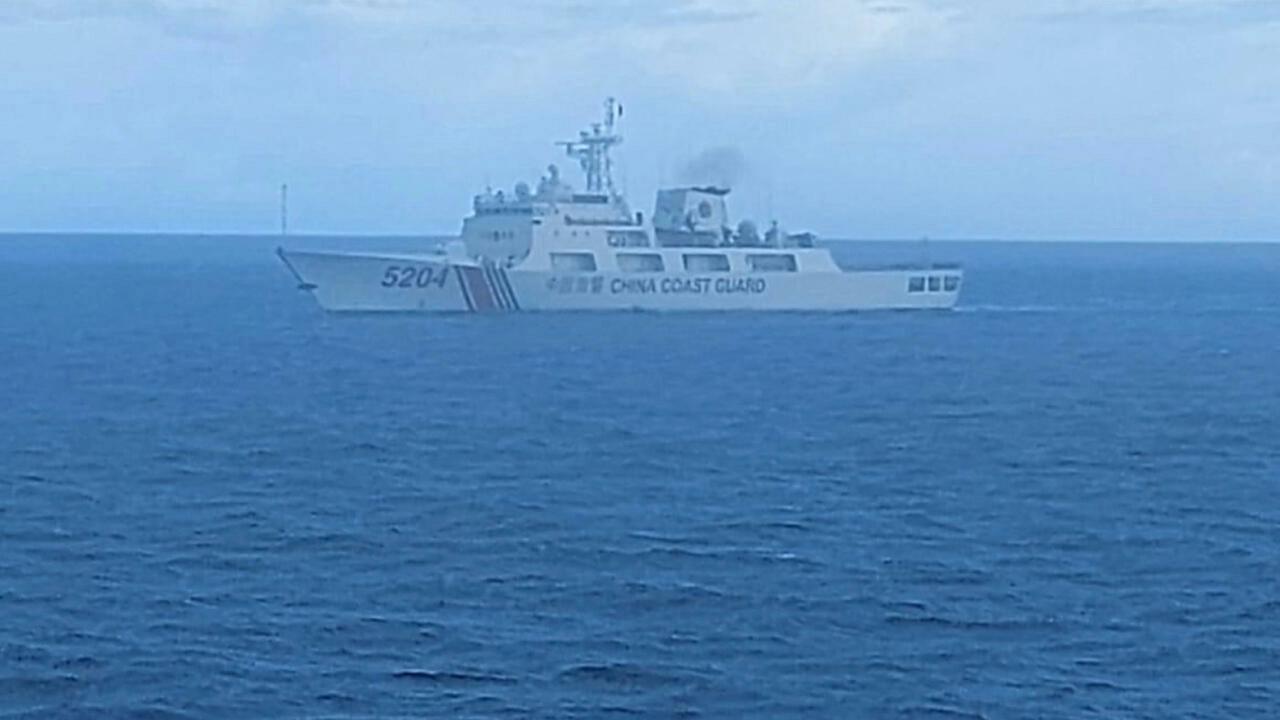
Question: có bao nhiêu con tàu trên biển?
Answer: có một con tàu trên biển